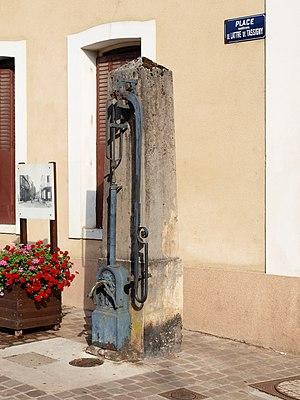
Au hasard des rues de Saint-Fargeau (Yonne, France)
Saint-Fargeau est une commune française située dans le département de l'Yonne en région Bourgogne-Franche-Comté.